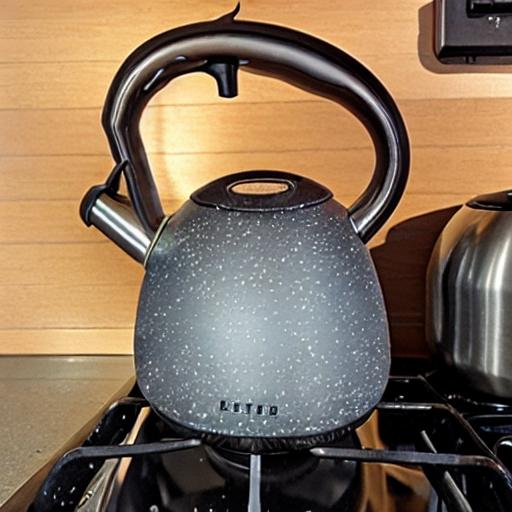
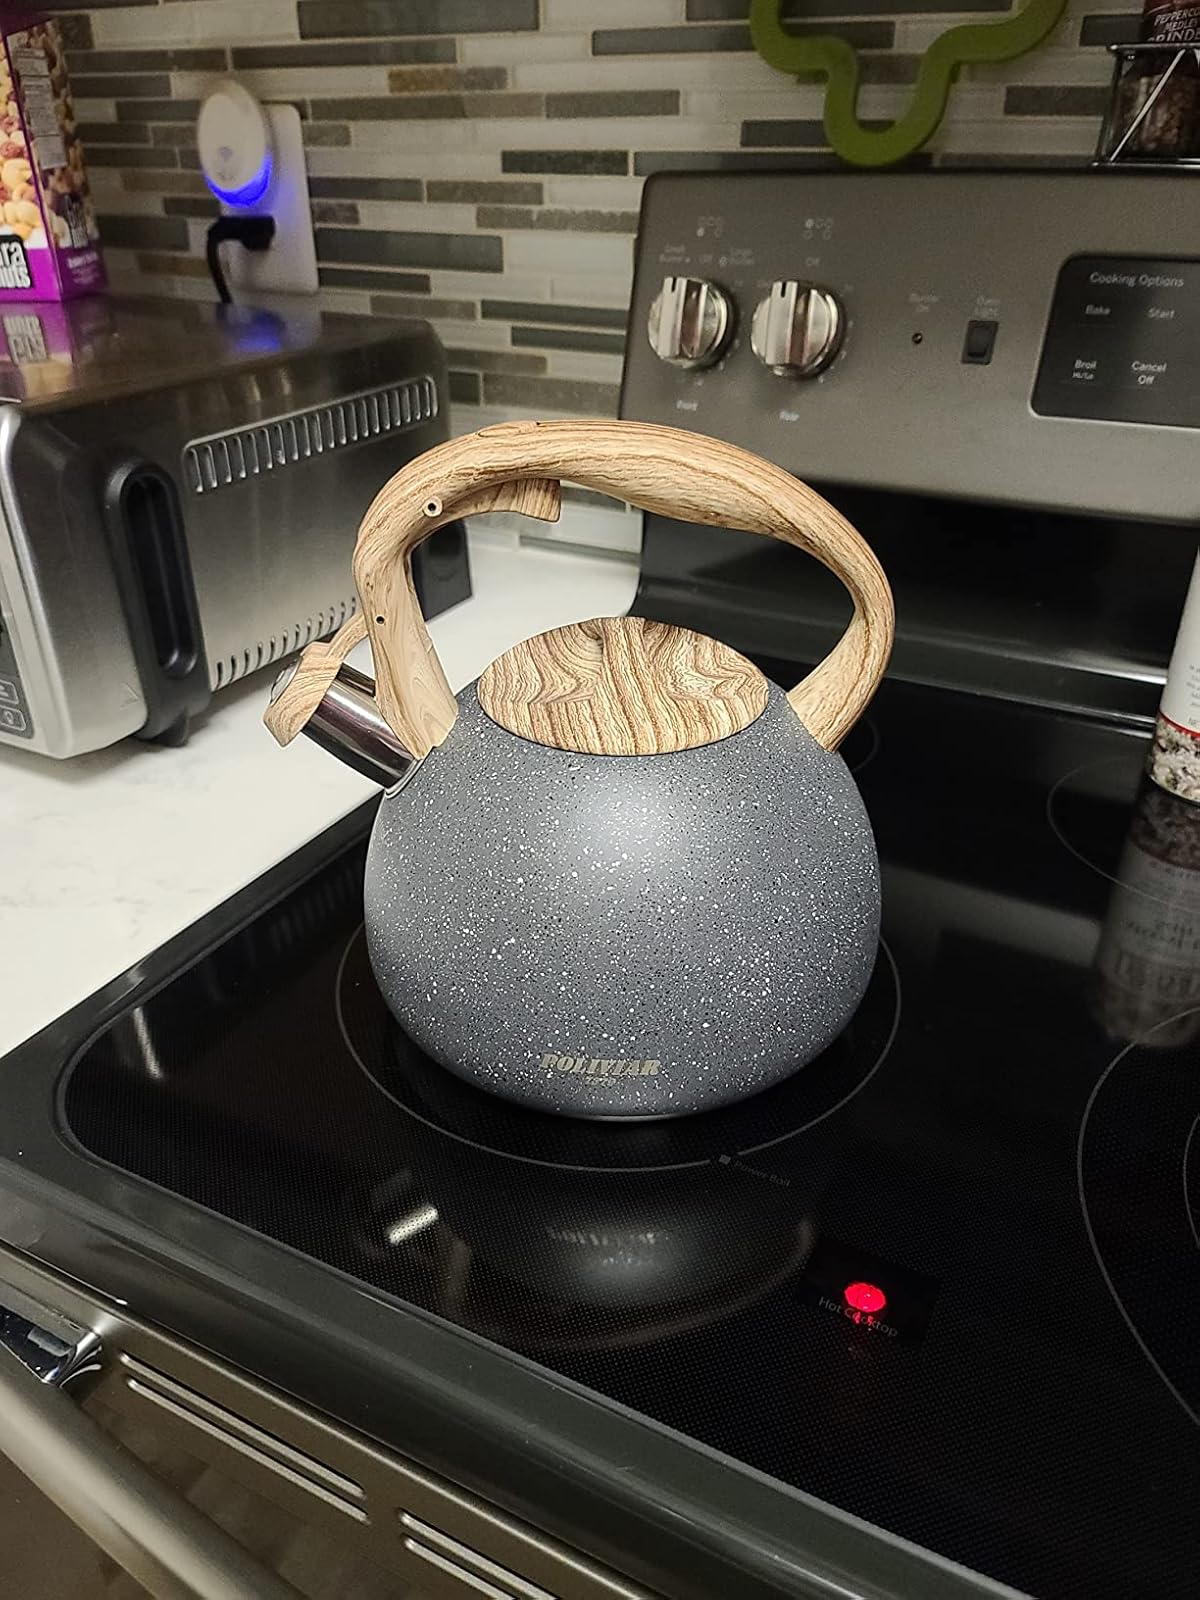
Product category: items_kettle
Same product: no